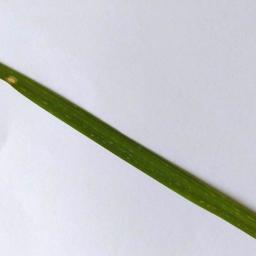
Label: Rice___Leaf_Blast